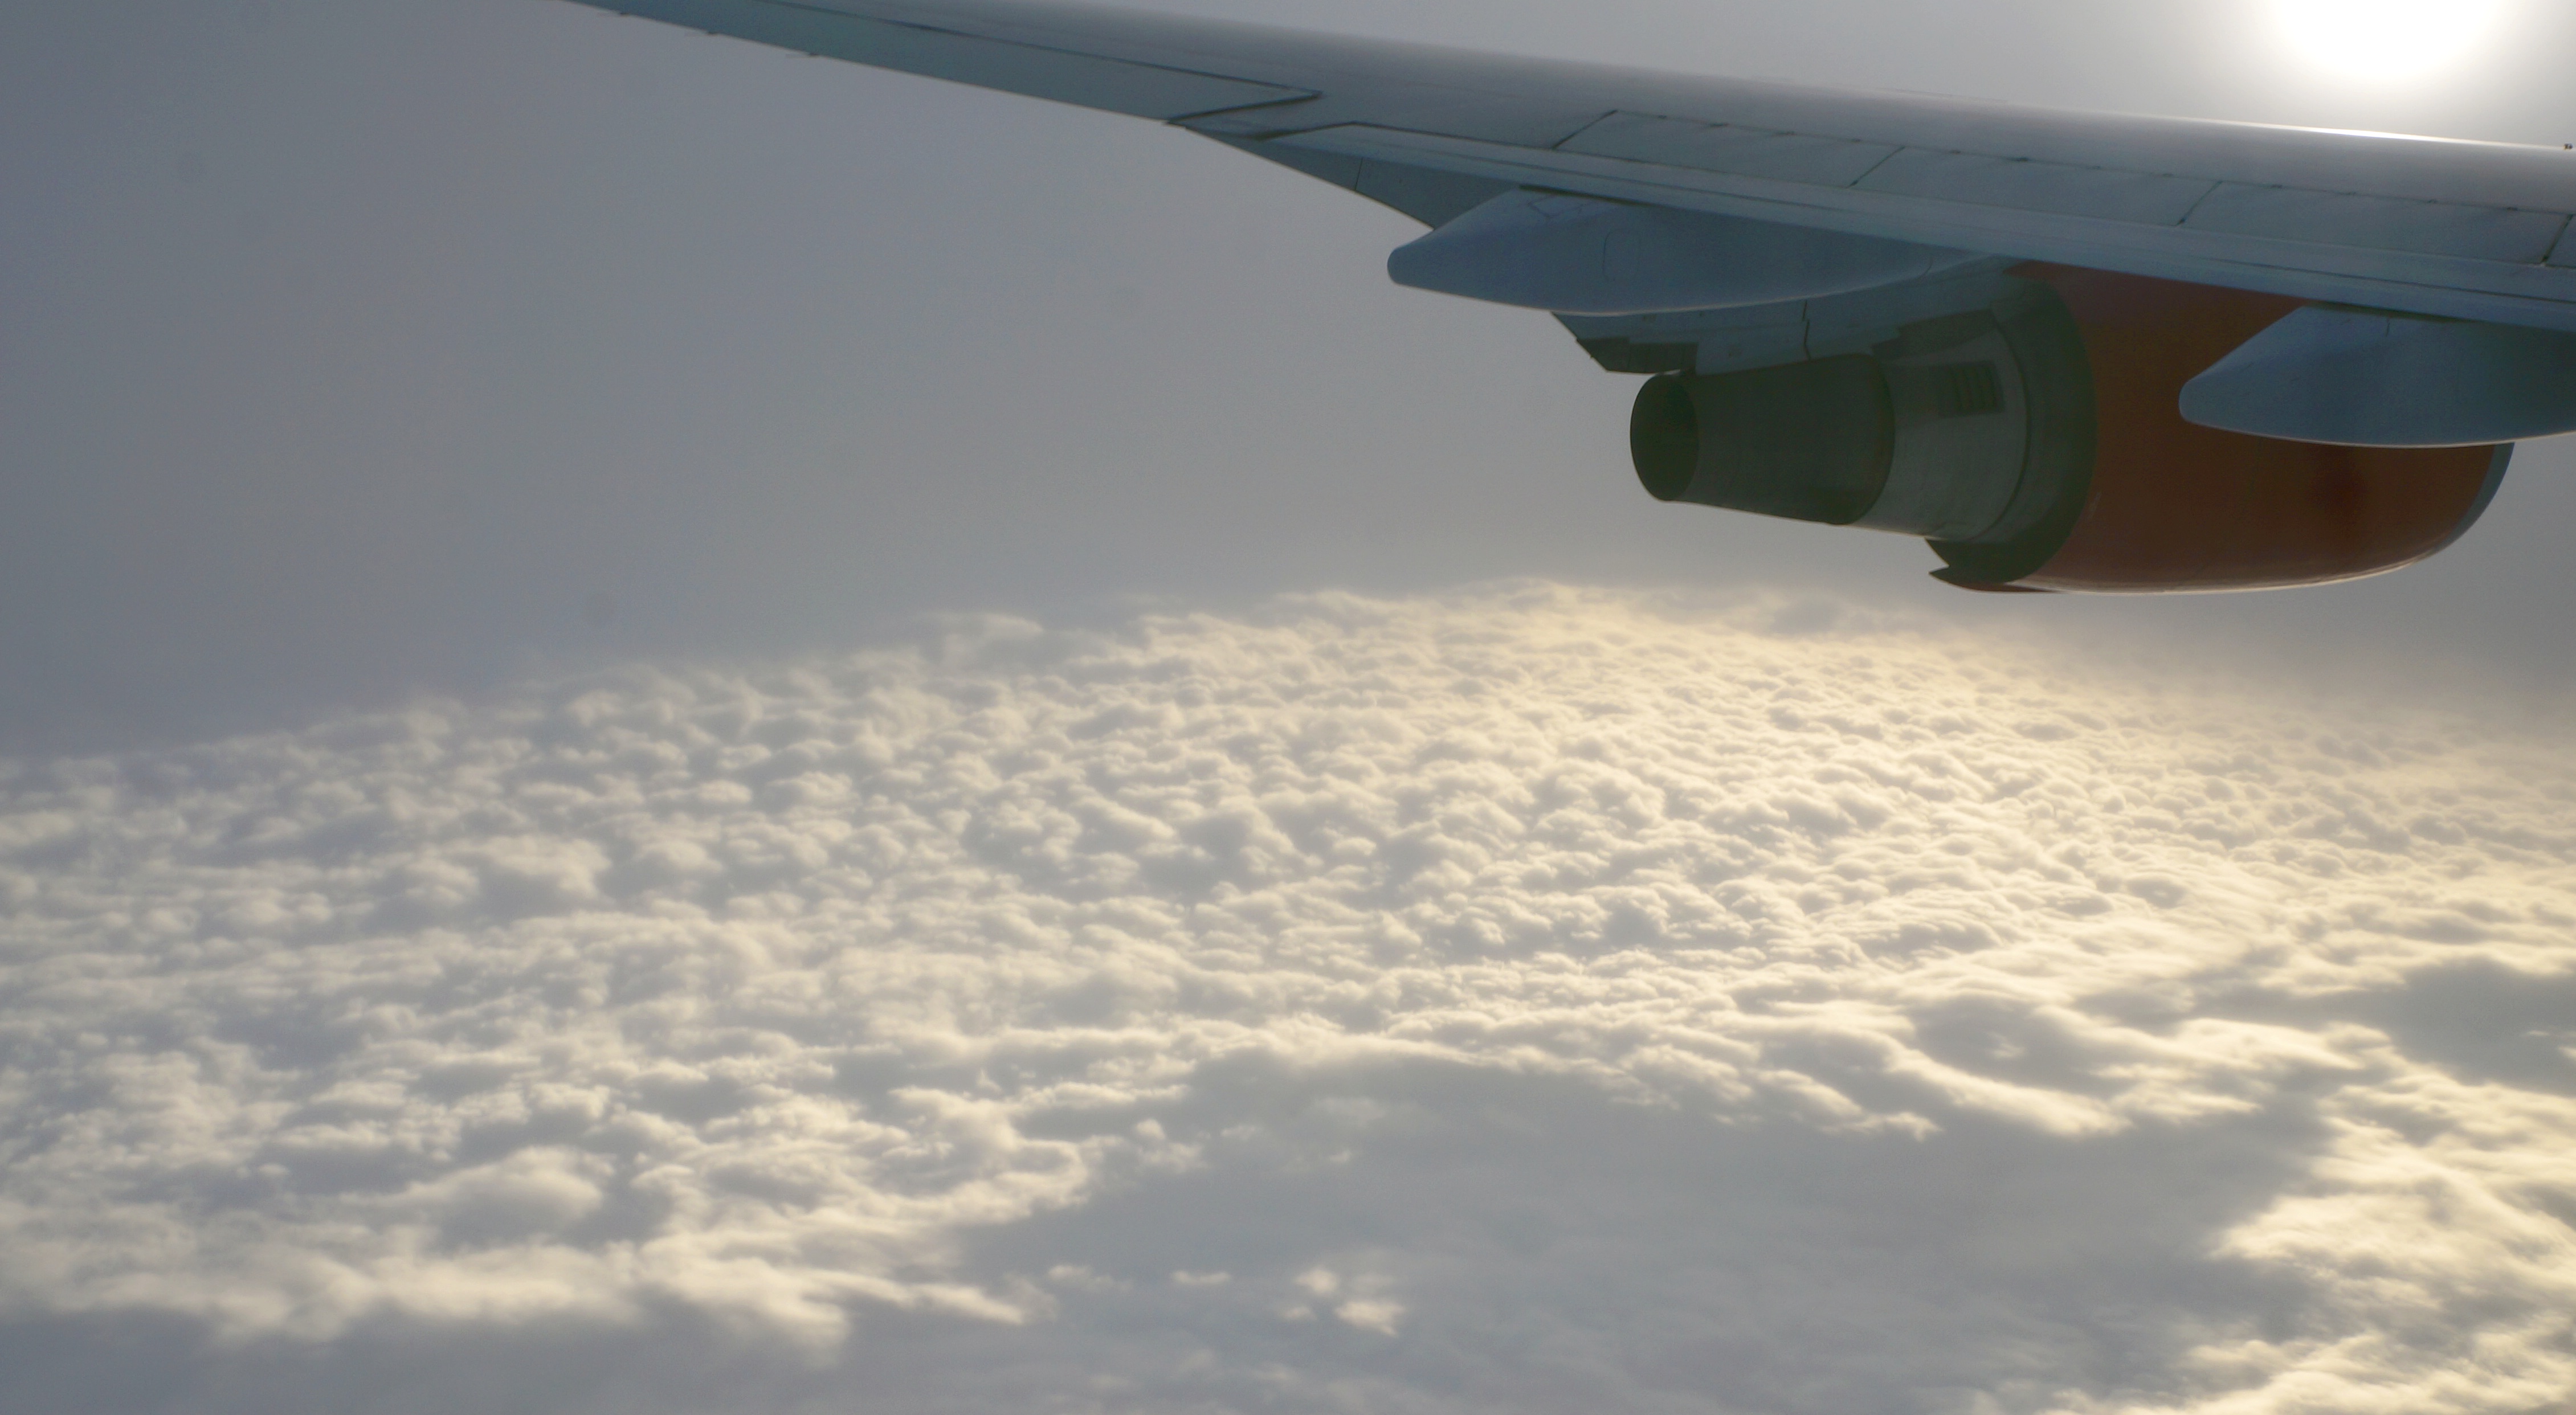
wing, cloud, sky, sunlight, atmosphere, airplane, aircraft, reflection, vehicle, airline, aviation, flight, blue, airliner, shape, jet aircraft, air travel, atmosphere of earth